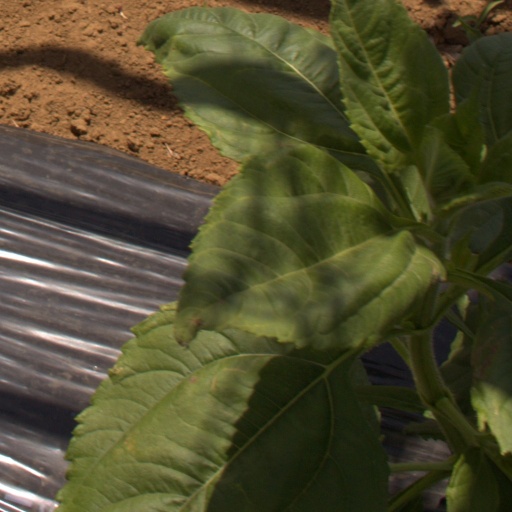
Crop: Jerusalem artichoke